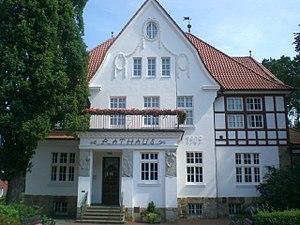
Essen est une ville allemande située en Basse-Saxe, dans l'arrondissement de Cloppenburg.